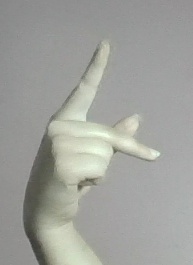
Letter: dha